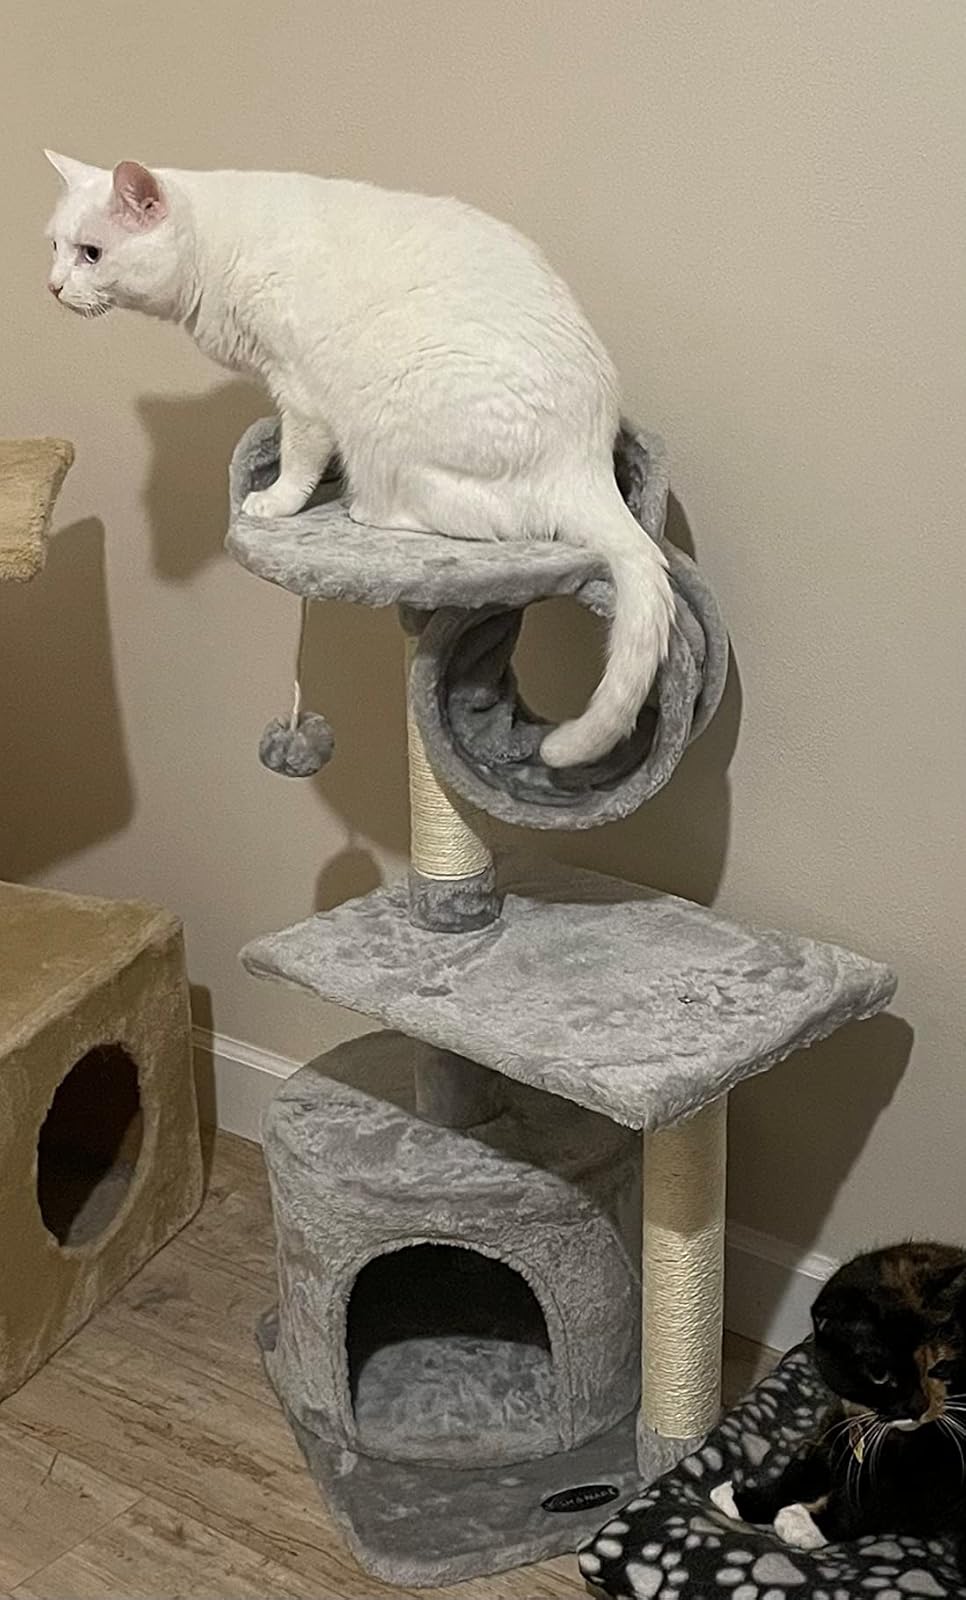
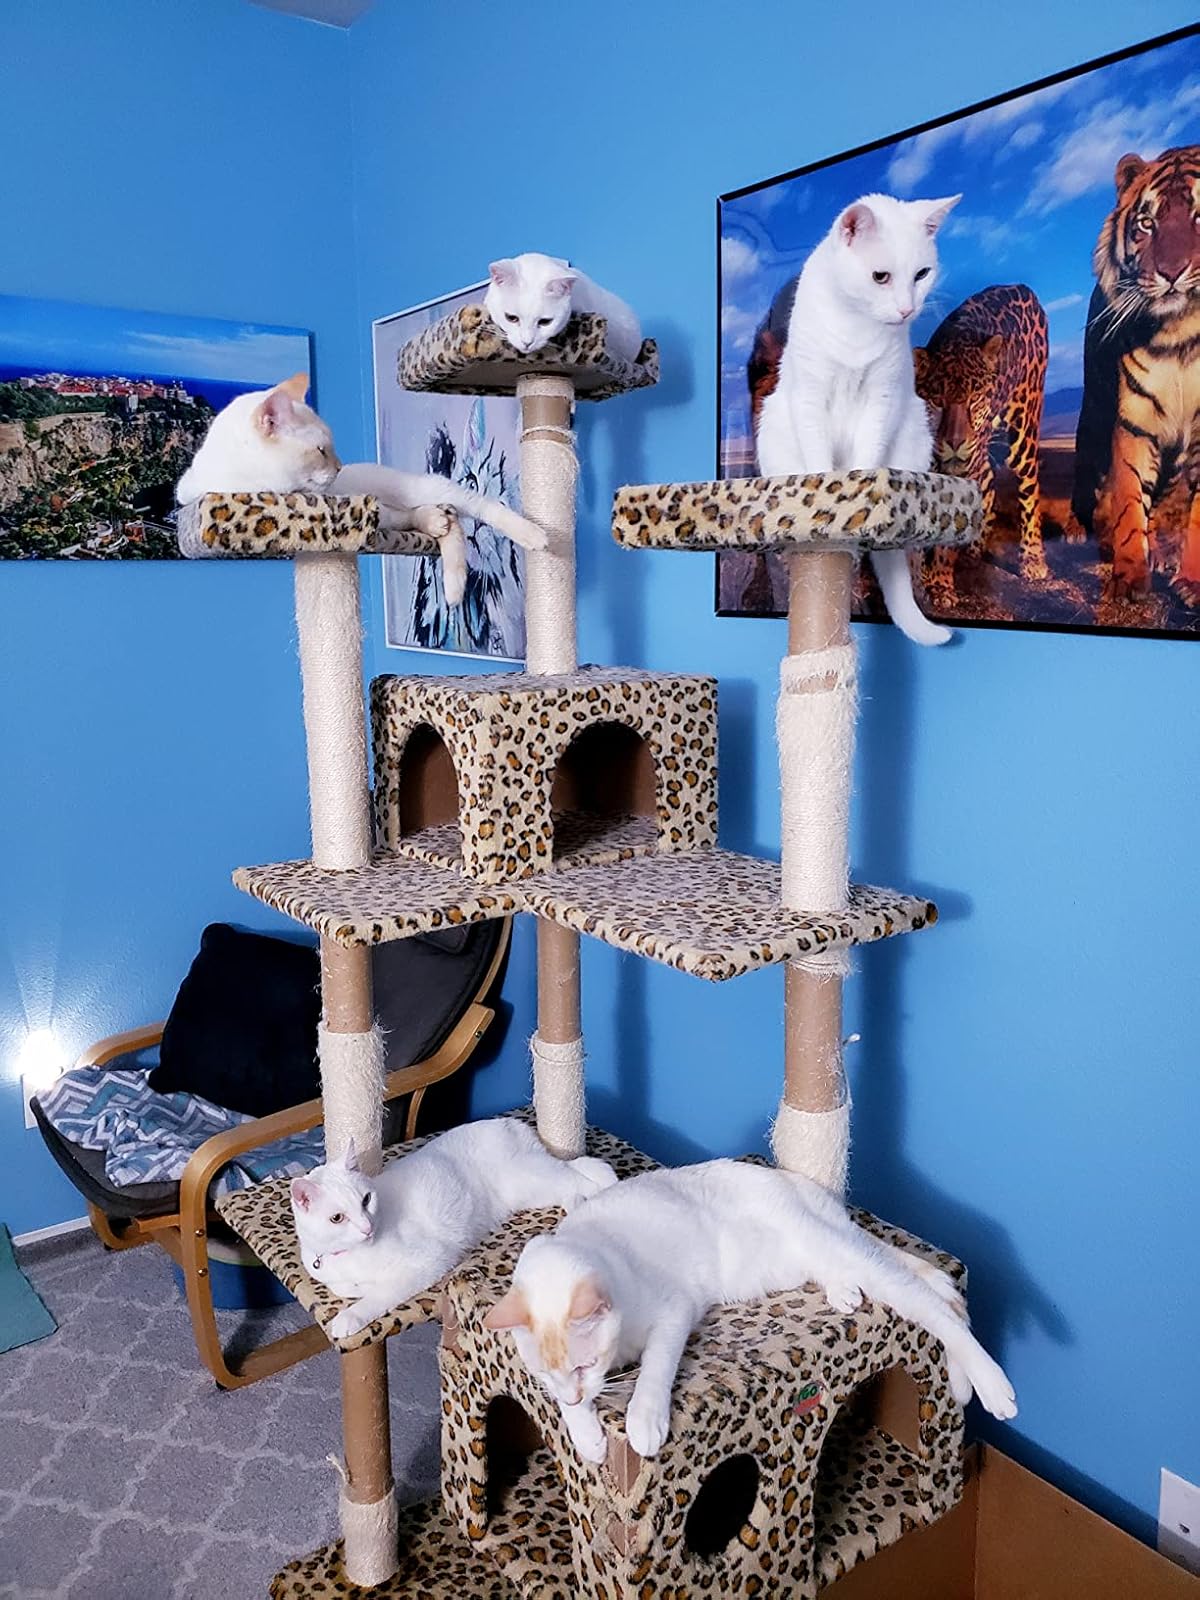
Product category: items_cat tree
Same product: no